Willam Belli

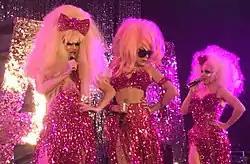
The AAA Girls performing in Denver, Colorado, 2017. Willam can be seen on the left, with Alaska in the middle and Courtney Act on the right.

World of Wonder contacted Willam's management asking for her to audition for the fourth season of "RuPaul's Drag Race". She decided to apply after being rejected for an acting role in Don Johnson's pilot, "A Mann's World", when the casting director of the pilot (which later went unaired), who had previously cast Willam in "Cinema Verite", did not cast her because she was not a "name". The role later went to Cara Cunningham. In November 2011, Logo TV announced that Belli was among 13 contestants competing on the fourth season. Fellow castmate Chad Michaels had competed with Belli in the California Entertainer of the Year Pageant in 2010. Belli won the main challenges in the episodes "Float Your Boat" and "Frenemies", but was disqualified in the latter. In the episode "Reunited", Belli stated that her disqualification was due to conjugal visits made by his husband in his hotel room. In the years since airing season 4, however, Belli has refuted the "official story" in multiple interviews.